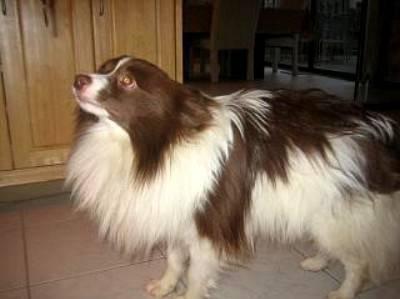
dog